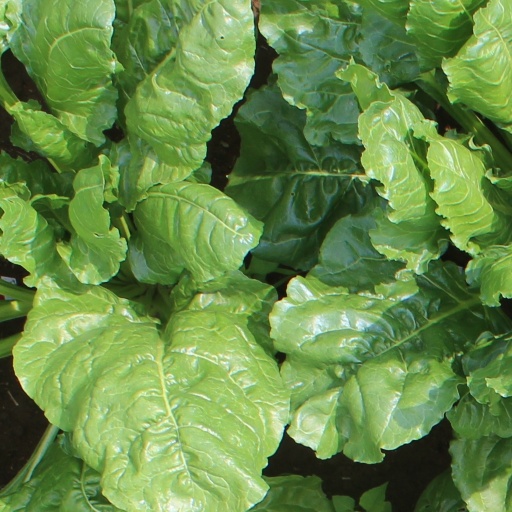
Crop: sugar beet